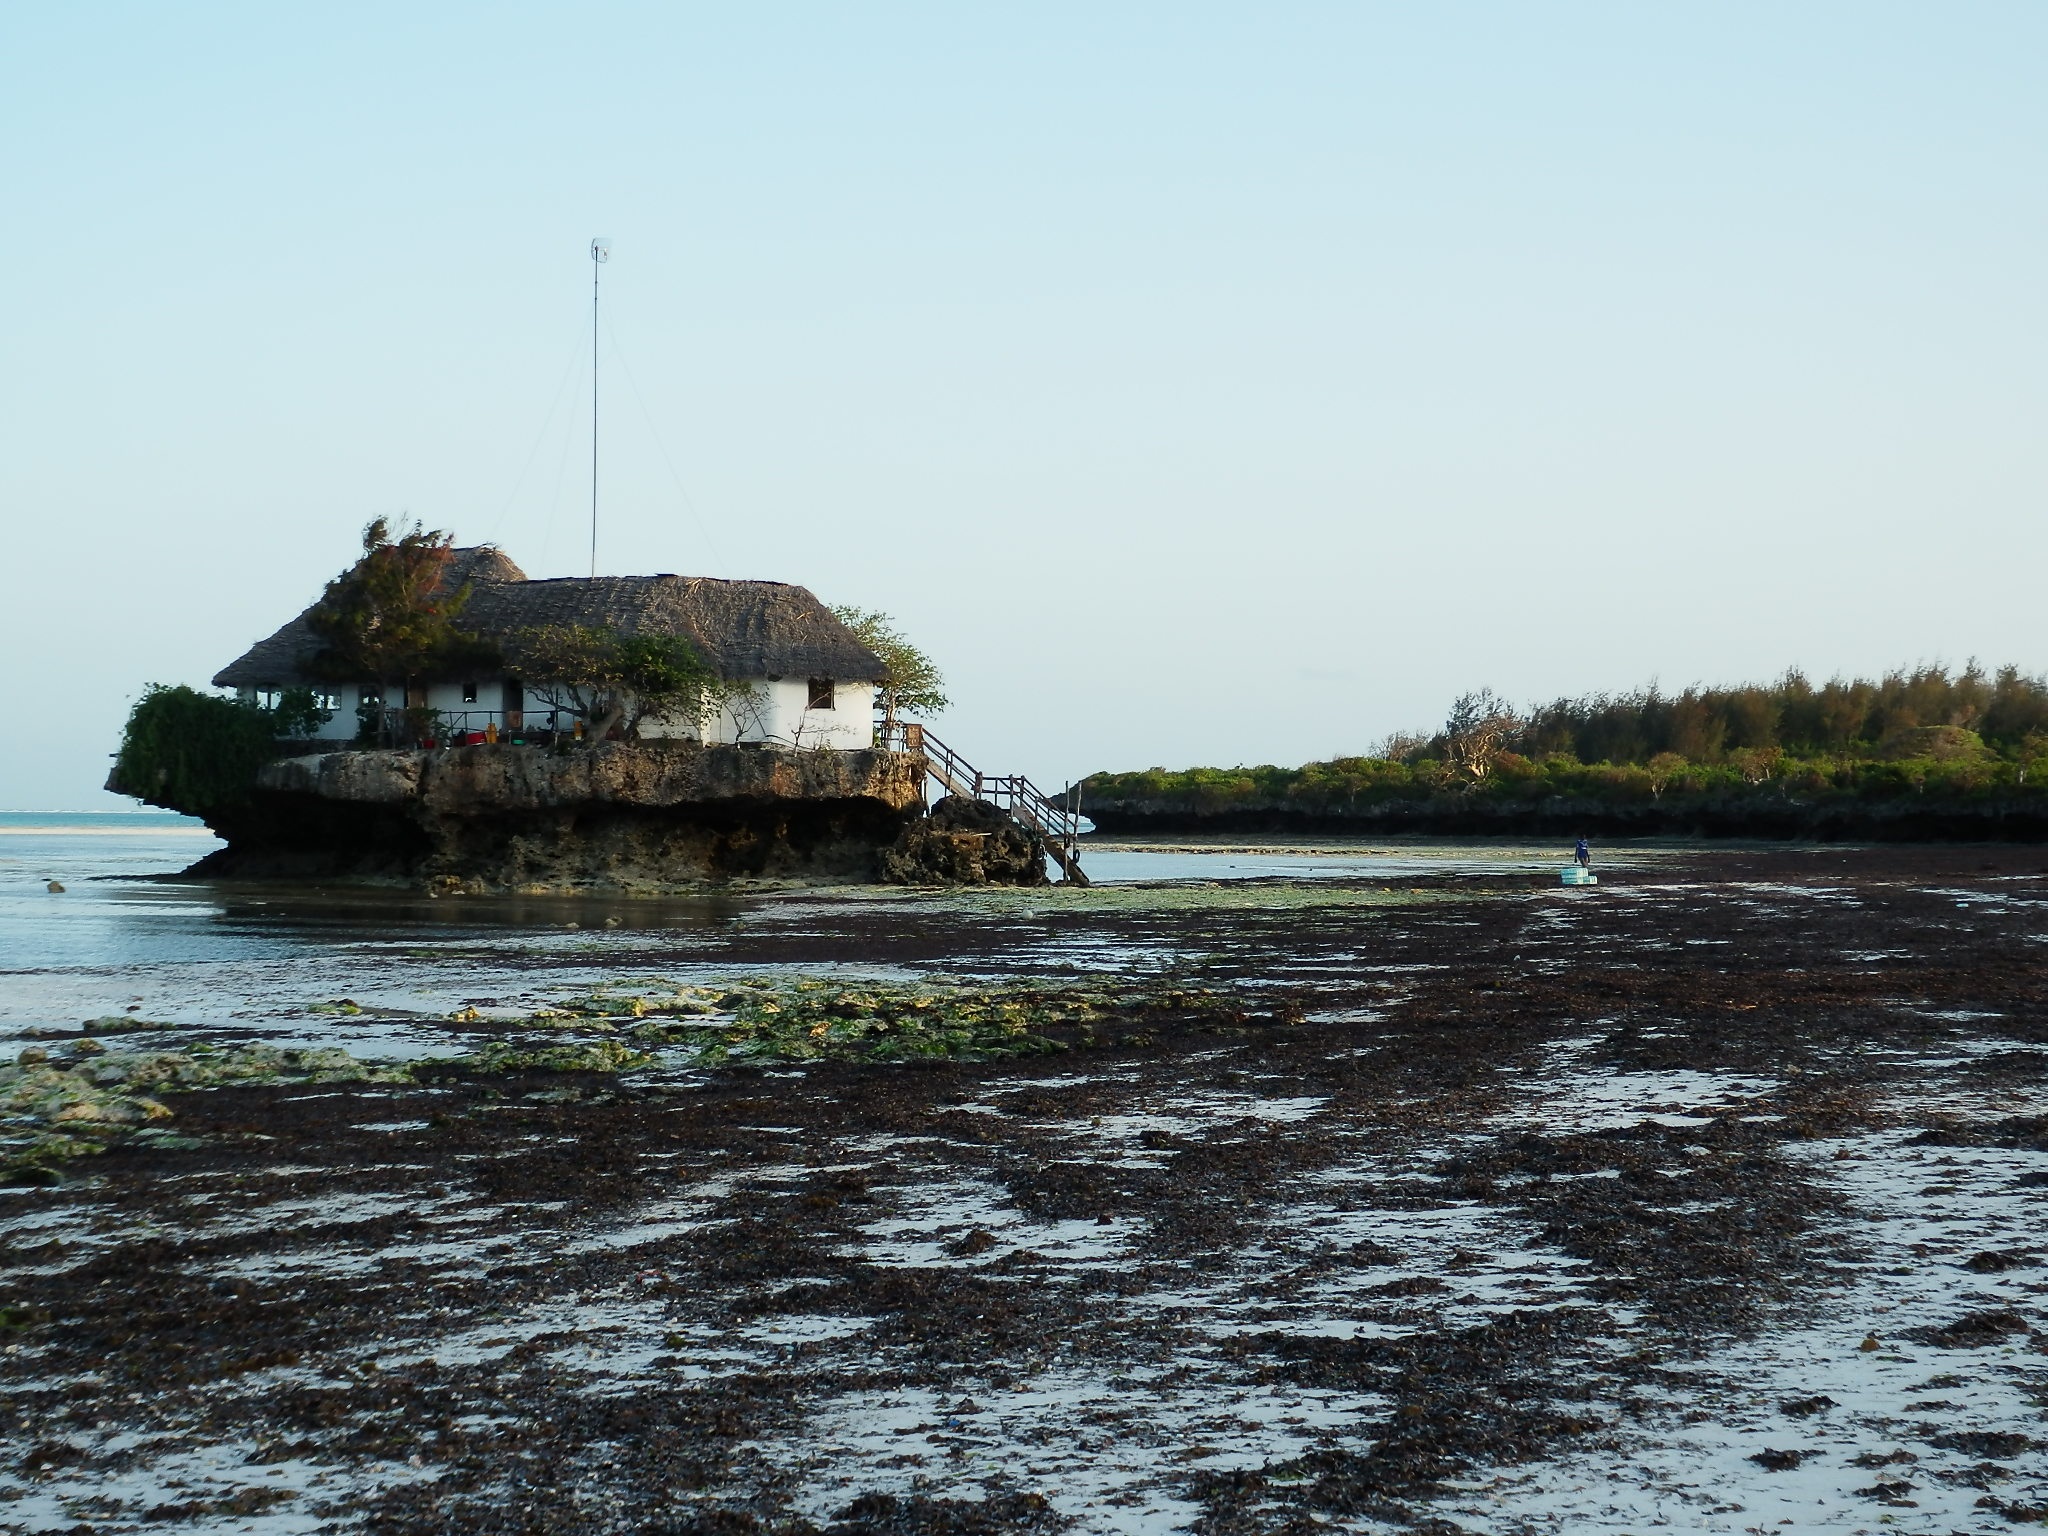
beach, sea, coast, water, rock, ocean, boat, house, shore, view, river, cove, reflection, vehicle, tower, bay, island, waterway, body of water, rocks, holidays, zanzibar, outflow